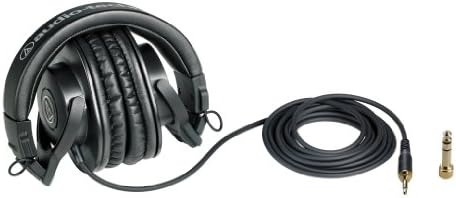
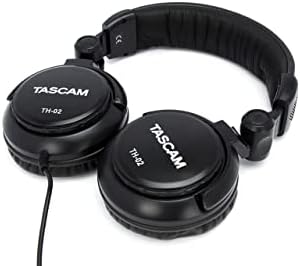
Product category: headphones
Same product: no